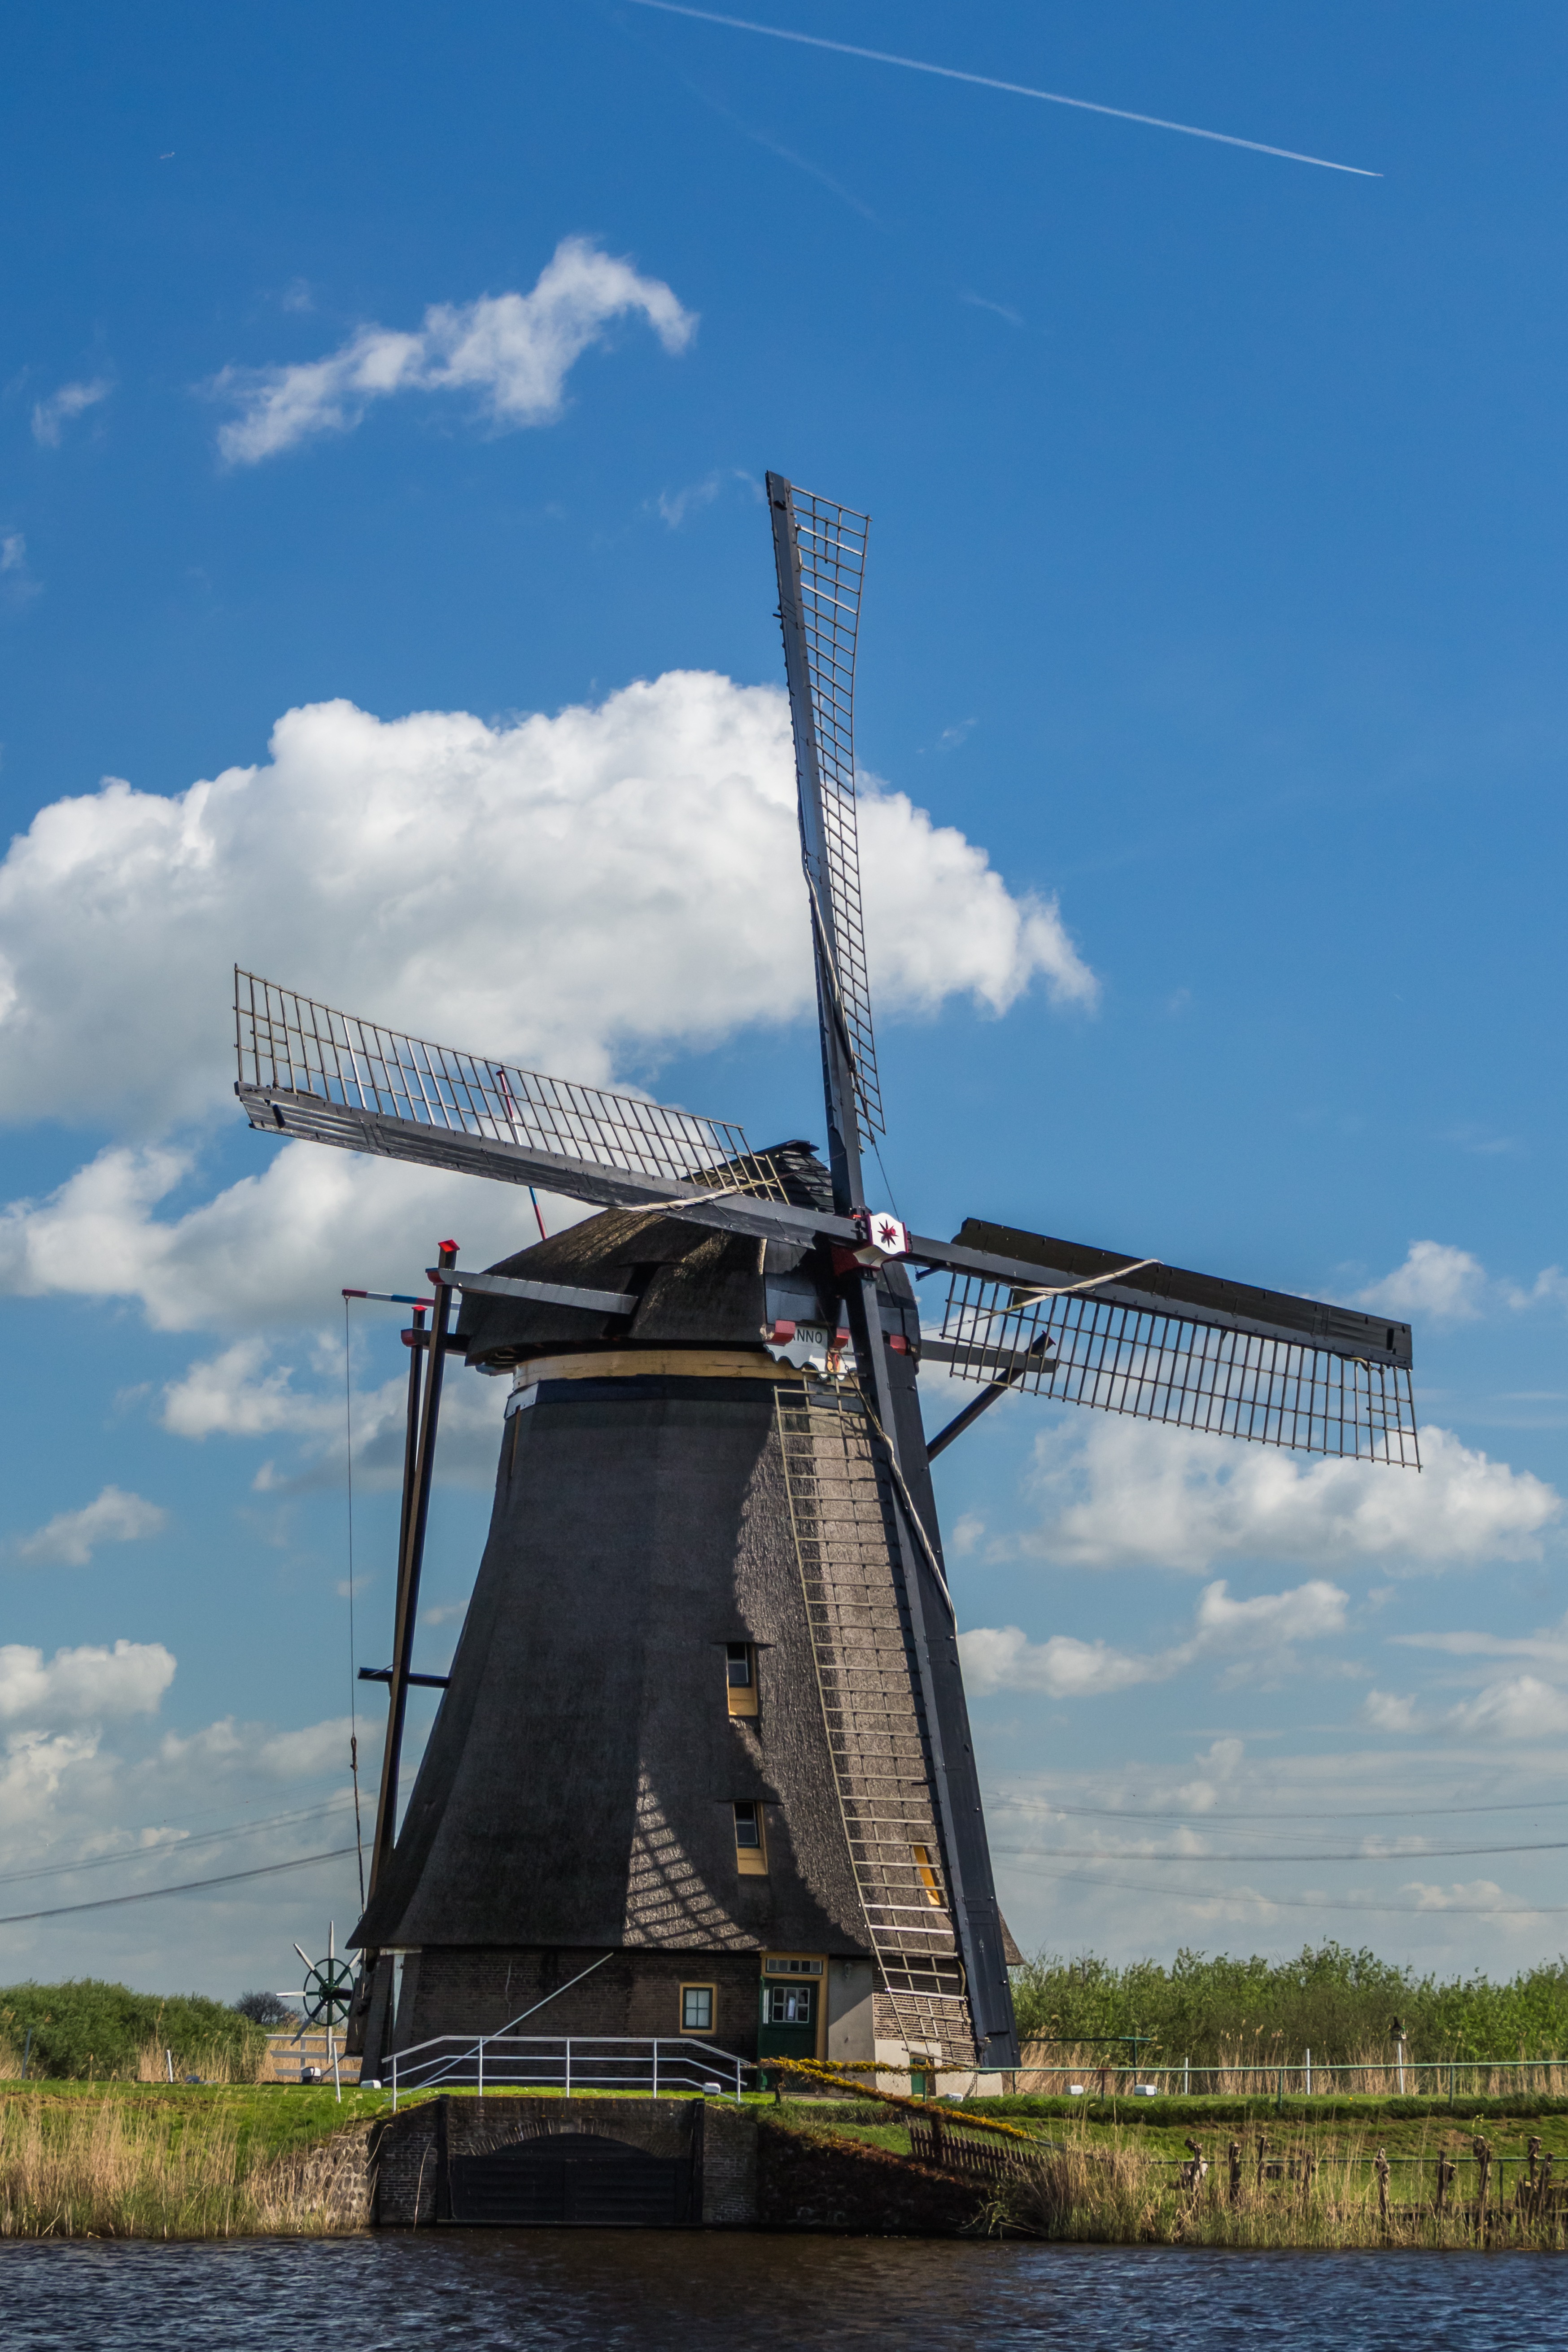
windmill, wind, building, mast, machine, netherlands, mill, kinderdijk